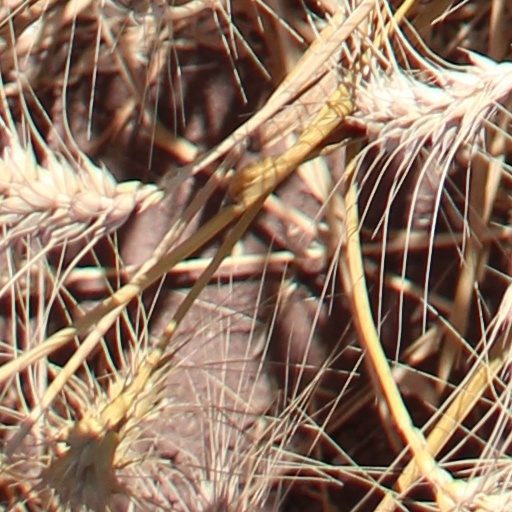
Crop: wheat